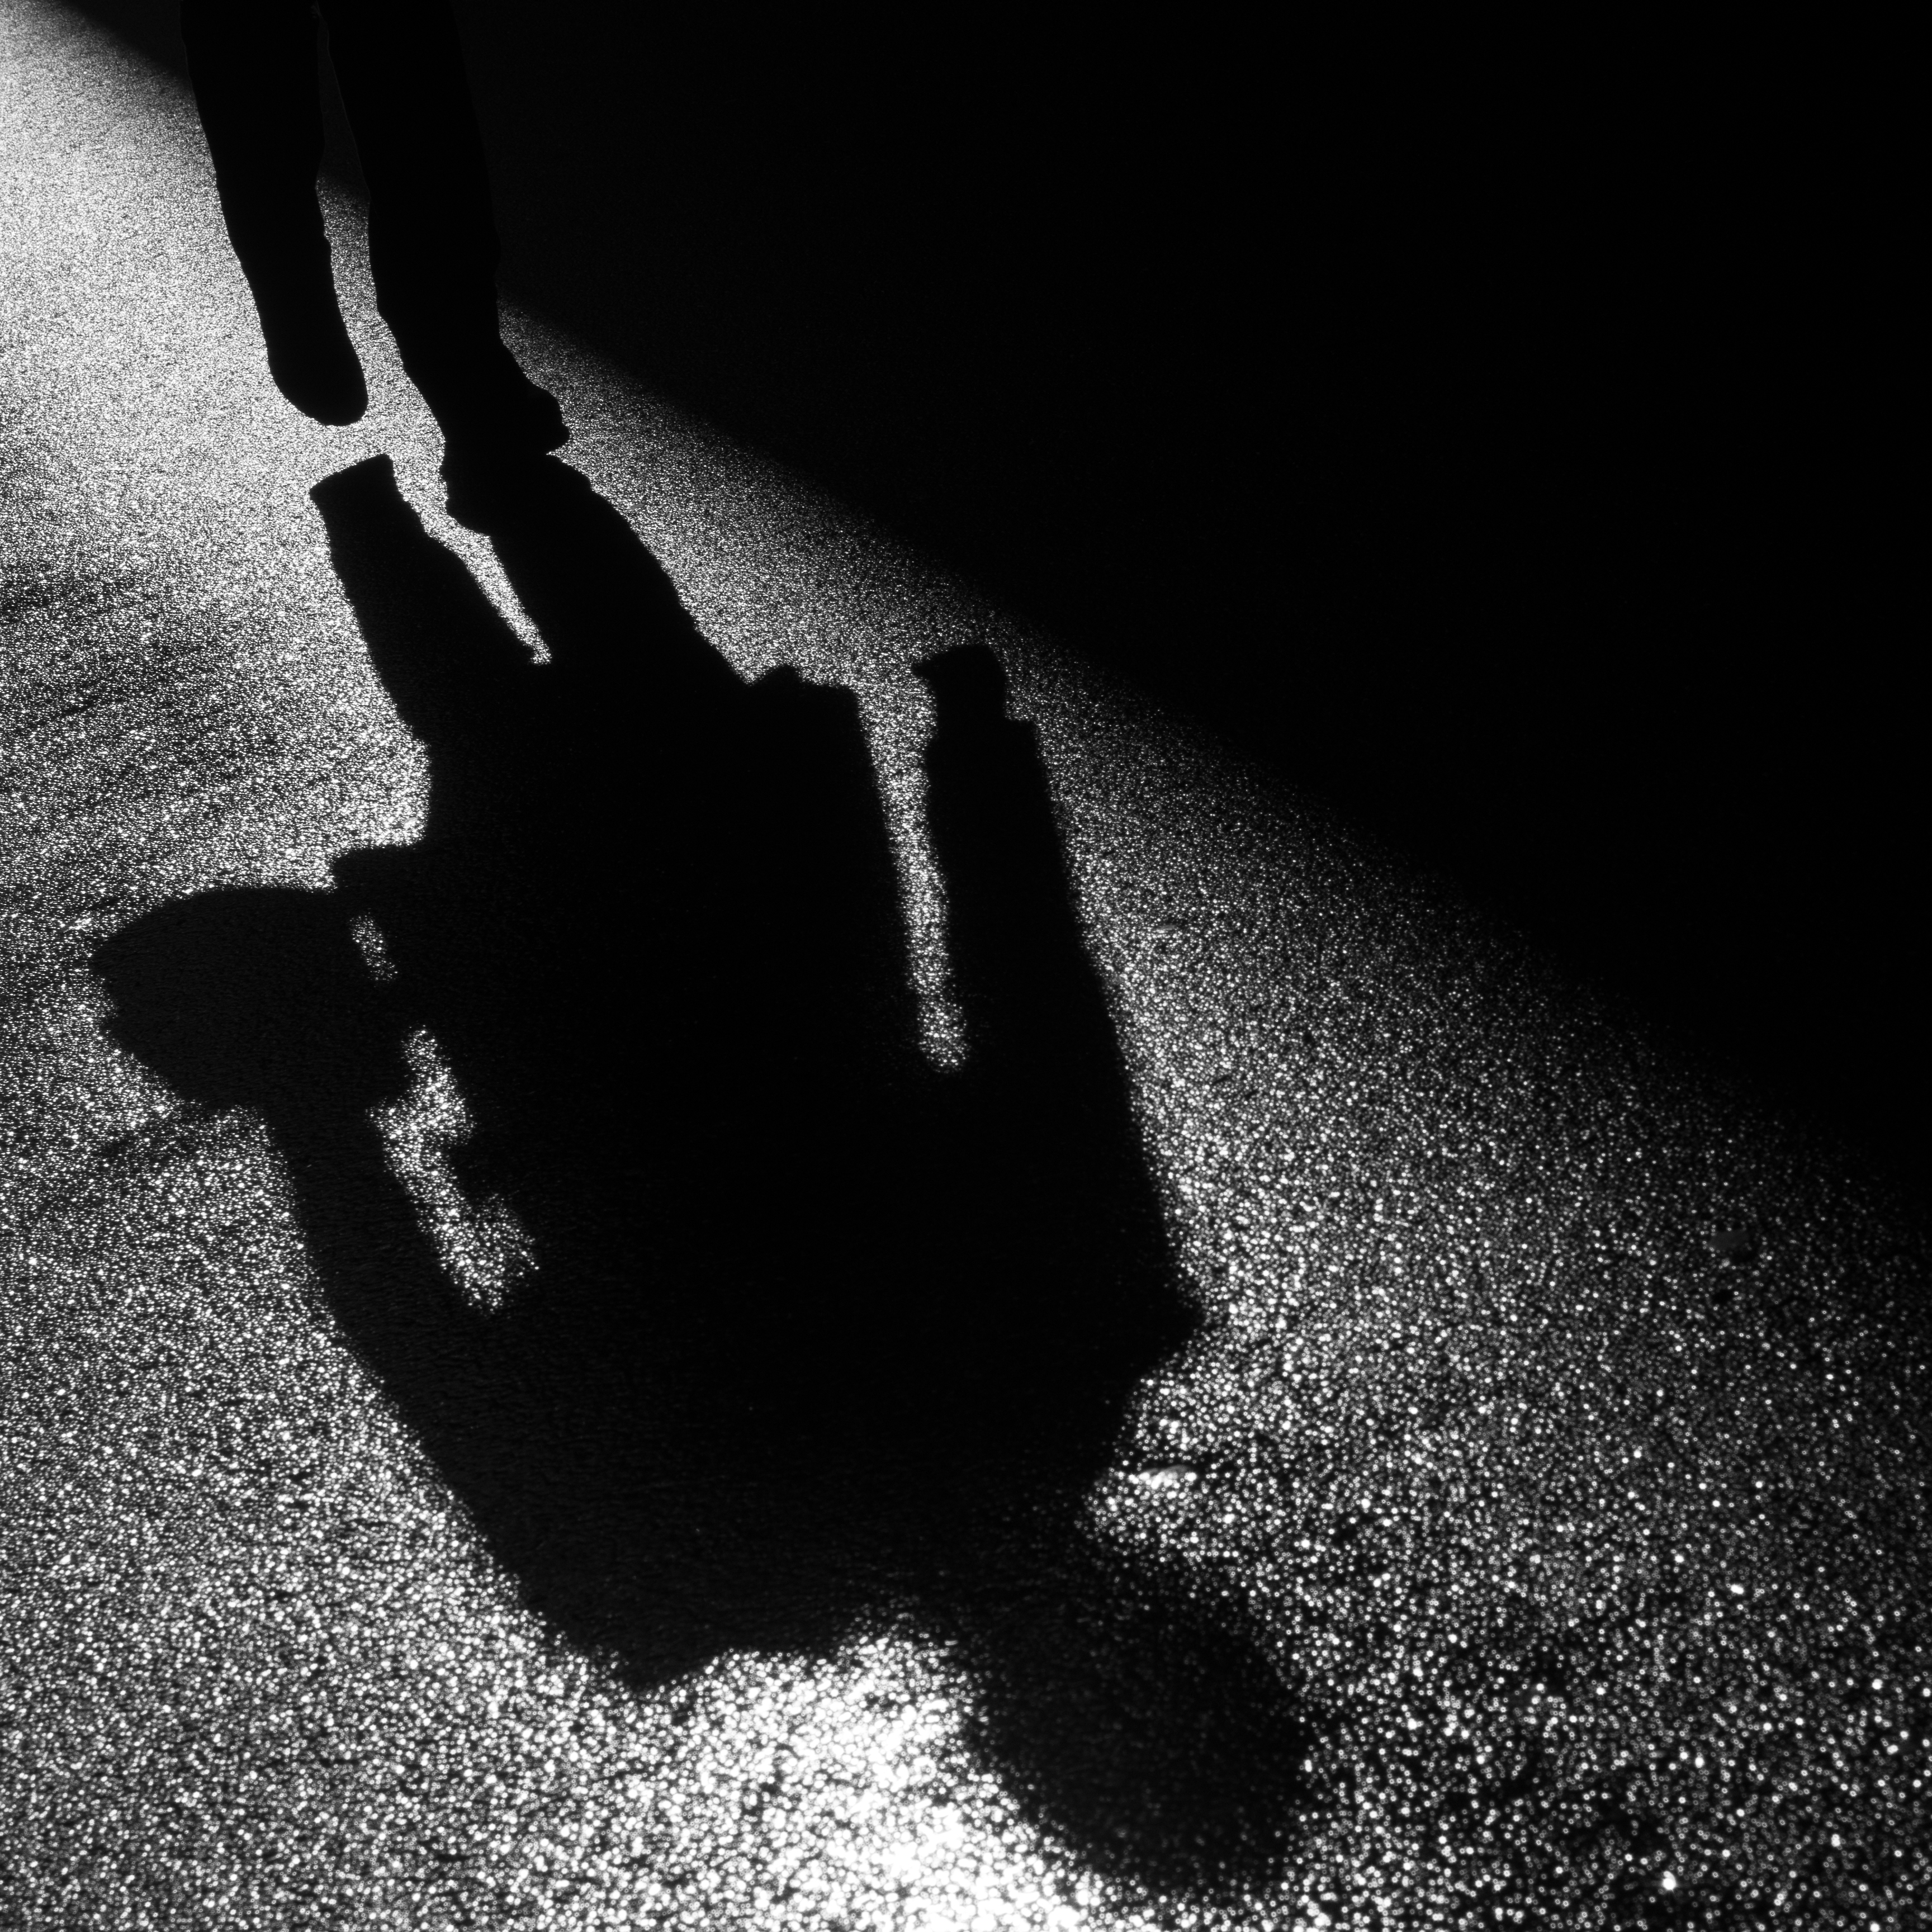
hand, silhouette, light, black and white, white, street, photography, ebook, finger, shadow, training, darkness, black, monochrome, streetphotography, flickr, thomas, video, olympus, omd, fuji, shape, leica, monochrom, leuthard, hcb, thomasleuthard, monochrome photography